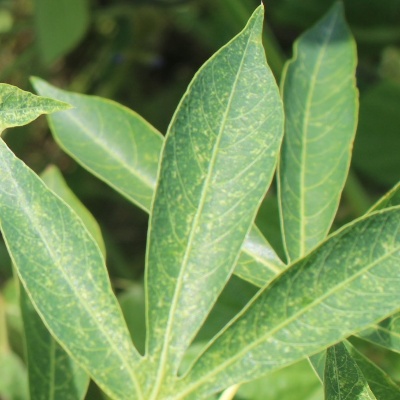
Crop: Cassava
Condition: green mite